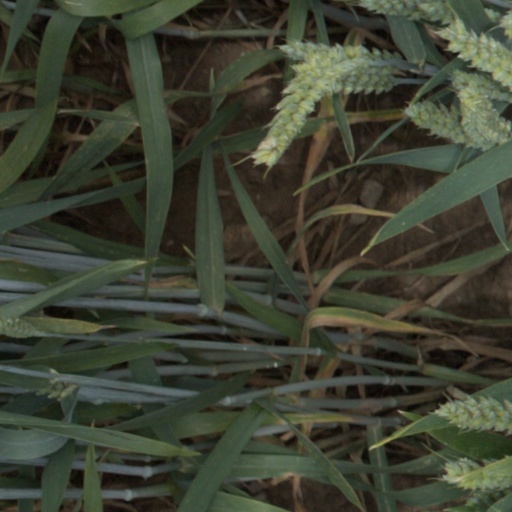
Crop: wheat